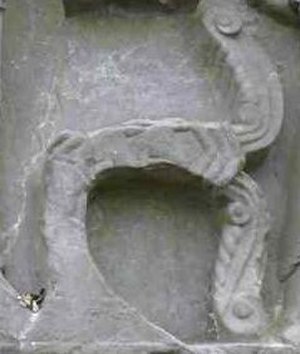
Germansk religion / Historie / Germansk jernalder / Centraleuropa
Den knækkede Irminsul fra Externsteine.
Germansk religion er en fællesbetegnelse for de germanske samfunds religiøse traditioner i det før-kristne Nordeuropa. Ud fra både arkæologiske levn og litterære kilder er det muligt at spore en række fælles eller nærtbeslægtede trosforestillinger i hele det germanske område fra omkring vor tidsregnings begyndelse indtil højmiddelalderen, hvor de sidste hedenske områder i Skandinavien blev kristne. Mange germanske religiøse forestillinger levede dog videre i lokal folketro. Den germanske religion er bedst dokumenteret for den sene periode, hvor flere tekster fra 10. og 11. århundrede er bevaret i Skandinavien og Island, men overalt i det germanske område er der gjort arkæologiske fund, der fortæller om områdets religion.